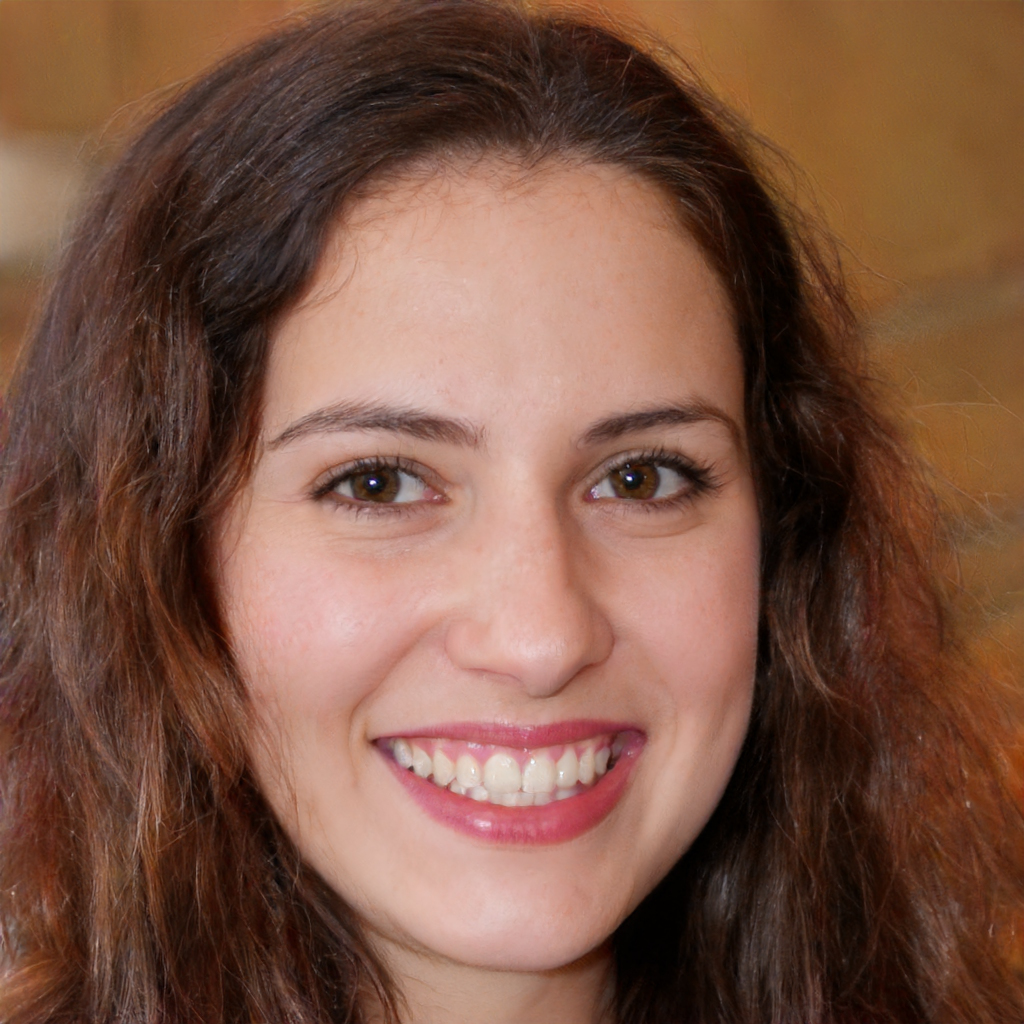
Gender: Female